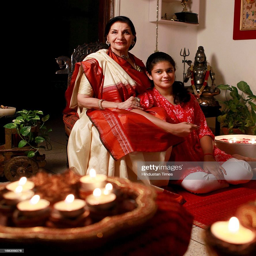
actor along with her grand daughter during the shoot at her house .